John James Audubon

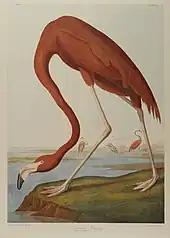
An American flamingo by Audubon, Brooklyn Museum

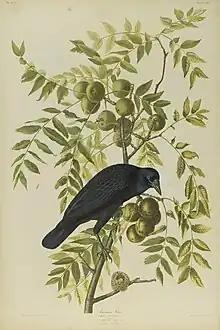
An American crow by Audubon, Brooklyn Museum

The British could not get enough of Audubon's images of backwoods America and its natural attractions. He met with great acceptance as he toured around England and Scotland, and was lionized as "the American woodsman". He raised enough money to begin publishing his "The Birds of America". This monumental work consists of 435 hand-colored, life-size prints of 497 bird species, made from engraved copper plates of various sizes depending on the size of the image. They were printed on sheets measuring about . The work illustrates slightly more than 700 North American bird species, of which some were based on specimens collected by fellow ornithologist John Kirk Townsend on his journey across America with Thomas Nuttall in 1834 as part of Nathaniel Jarvis Wyeth's second expedition across the Rocky Mountains to the Pacific Ocean.